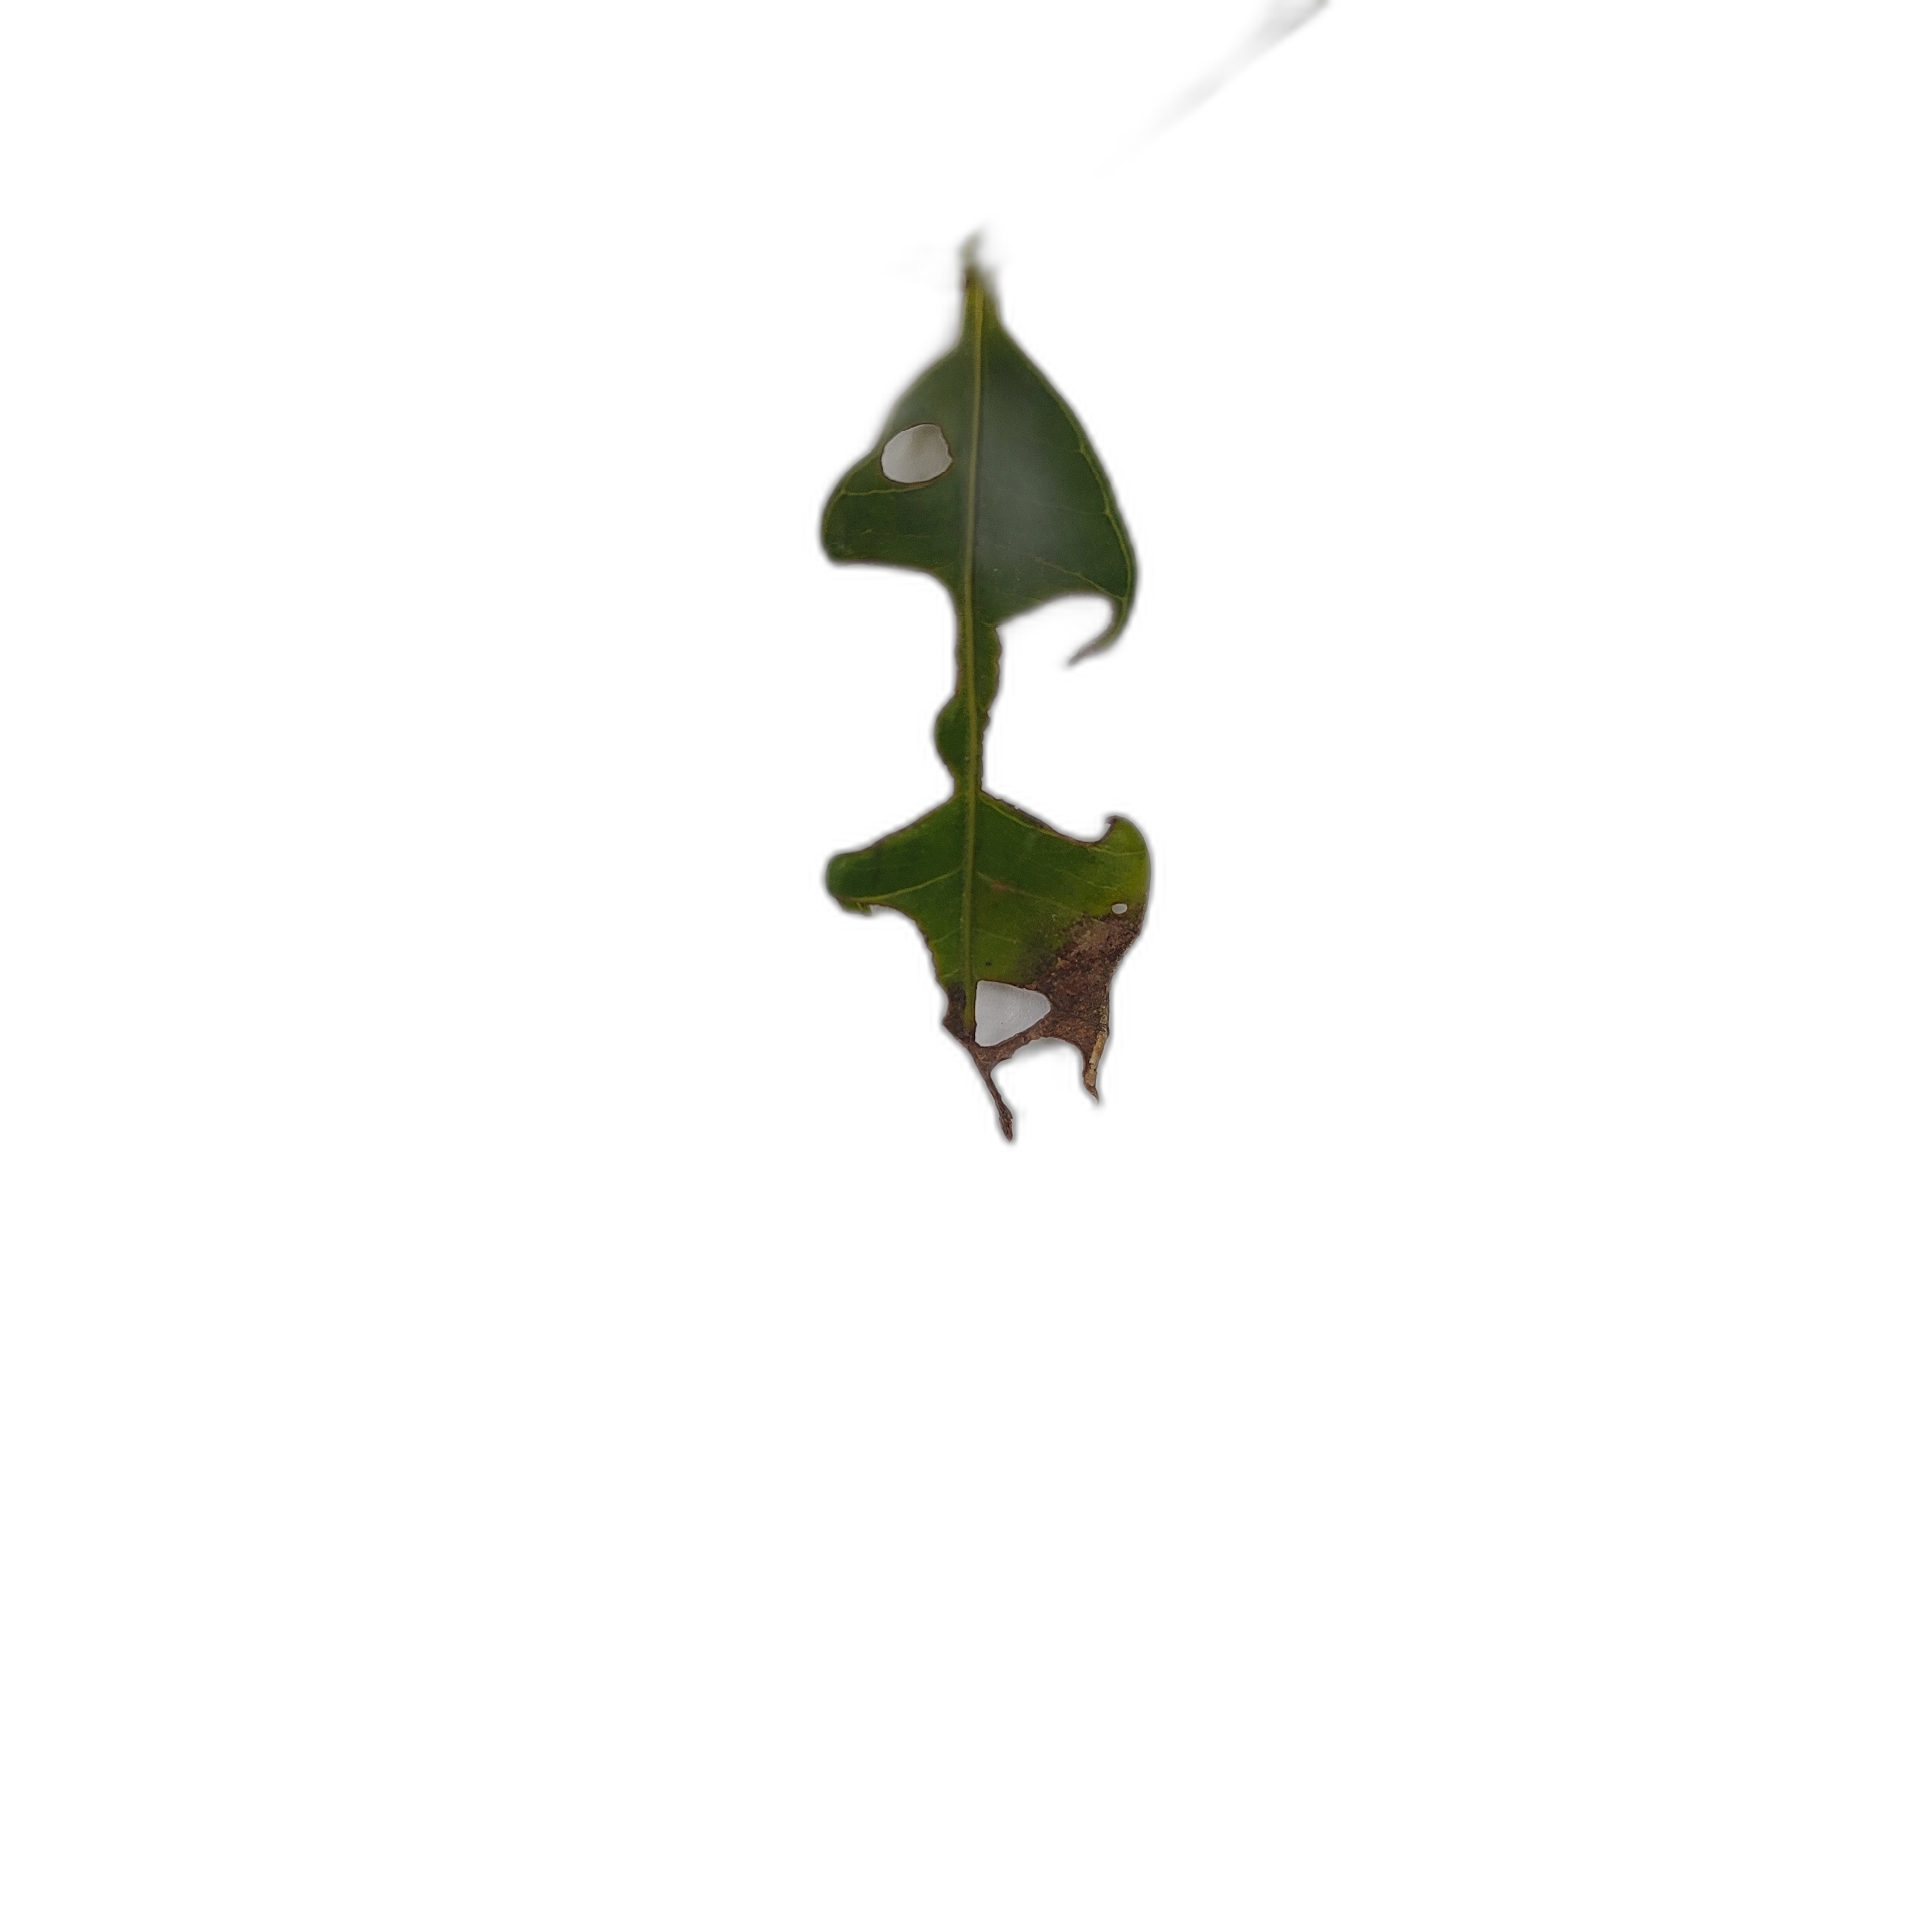
Label: not_healthy